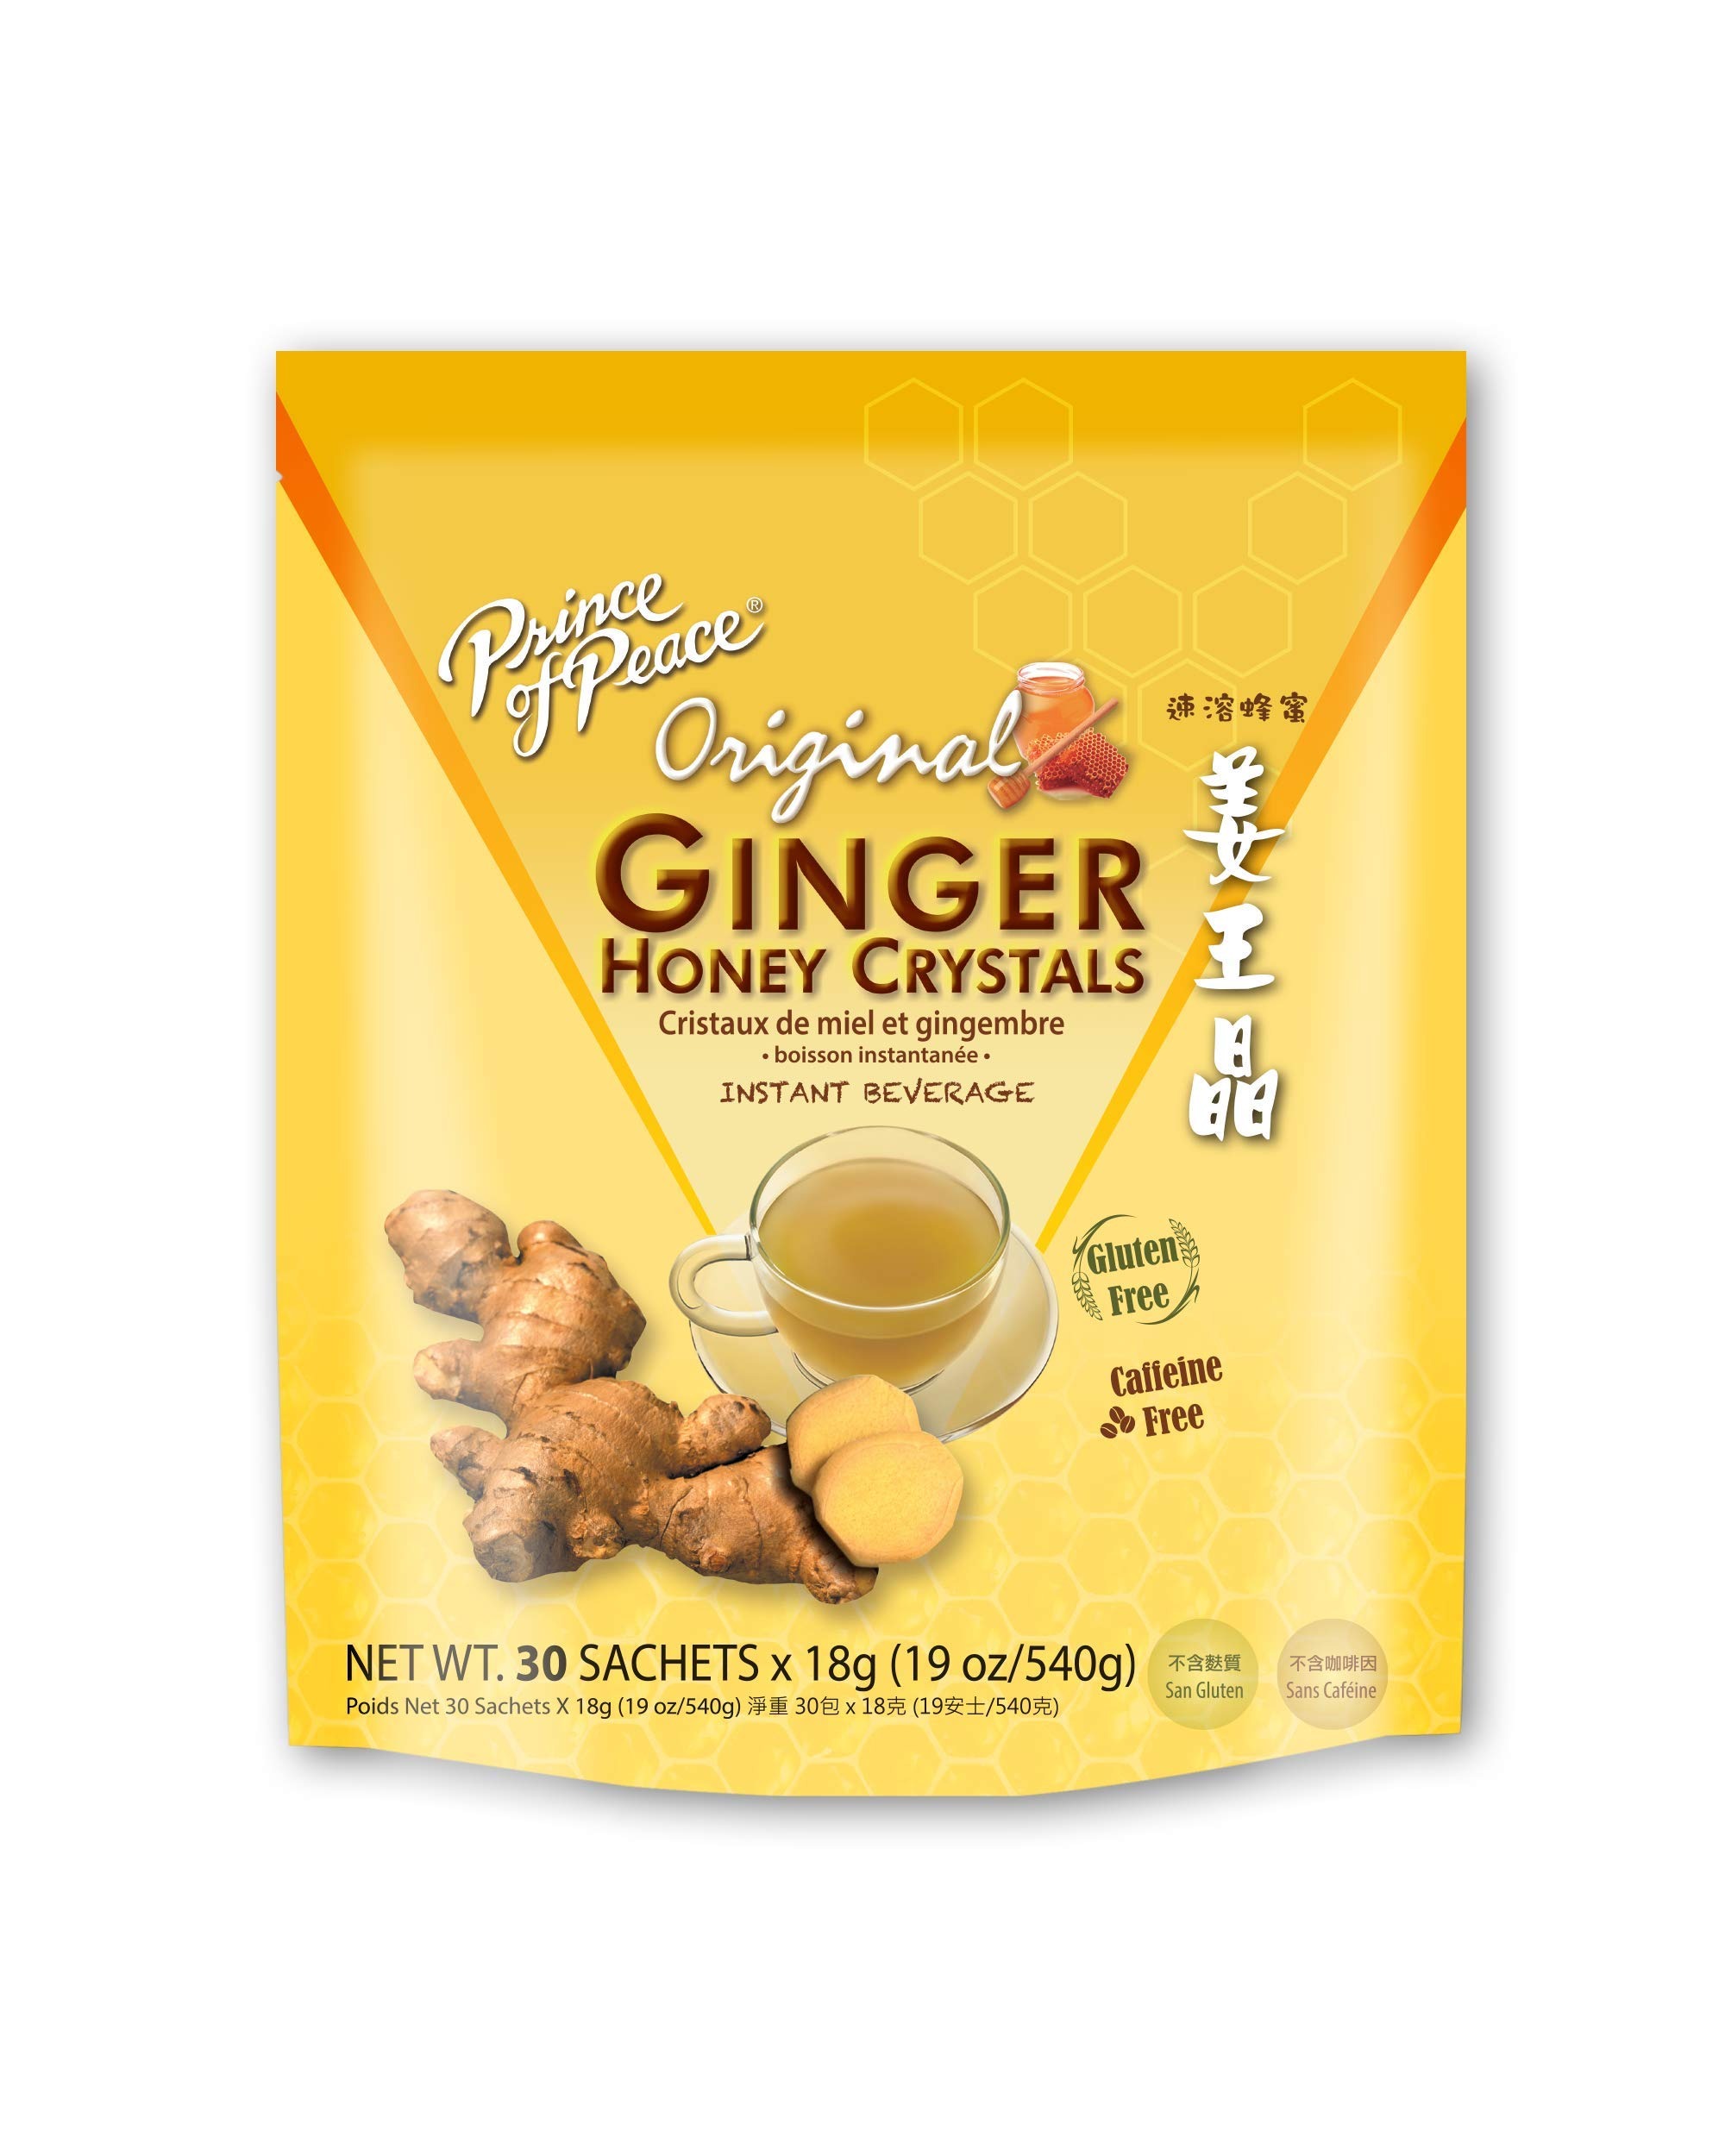
Item Name: Prince of Peace® Instant Ginger Honey Crystals 30 Sachets 19oz
Bullet Point 1: Make instant hot or cold beverages
Bullet Point 2: Instant soluble, convenient, and has no artificial additives
Bullet Point 3: Prince of peace
Bullet Point 4: Prince of peace ginger honey crystals add a great, unique flavor to hot or cold beverages
Value: 37.8
Unit: Ounce

Price: 14.29